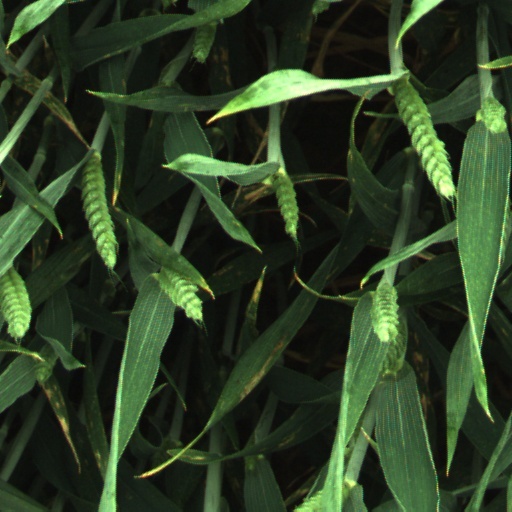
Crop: wheat